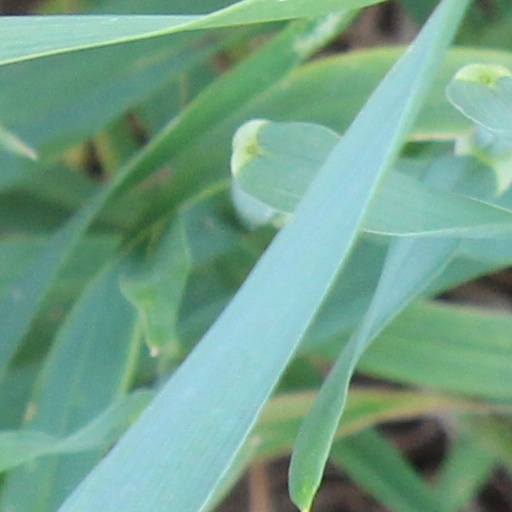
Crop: wheat